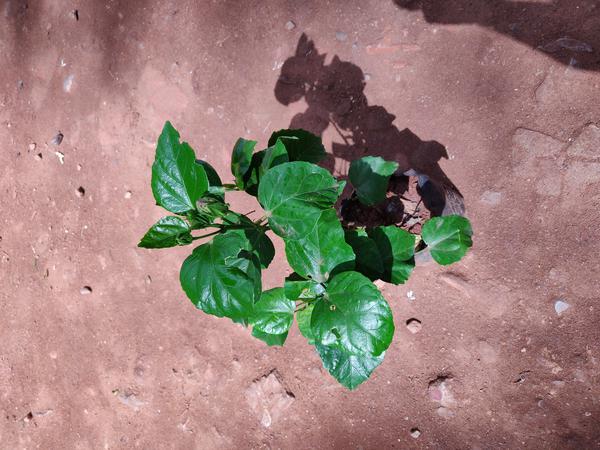
Plant: Hibiscus